Østfold University College

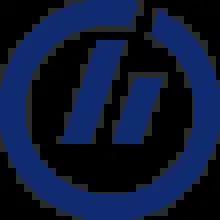
Logo of Østfold University College

Østfold University College (HiØ) is a university college in Østfold county, Norway. It has campuses in Fredrikstad and Halden, and has around 7000 students (as of 2017) and 550 employees (as of 2017). The university college is one of the public university colleges in Norway, and is a result of five public colleges in Halden, Sarpsborg and Fredrikstad which were joined together as a part of the University College Reform of 1994.